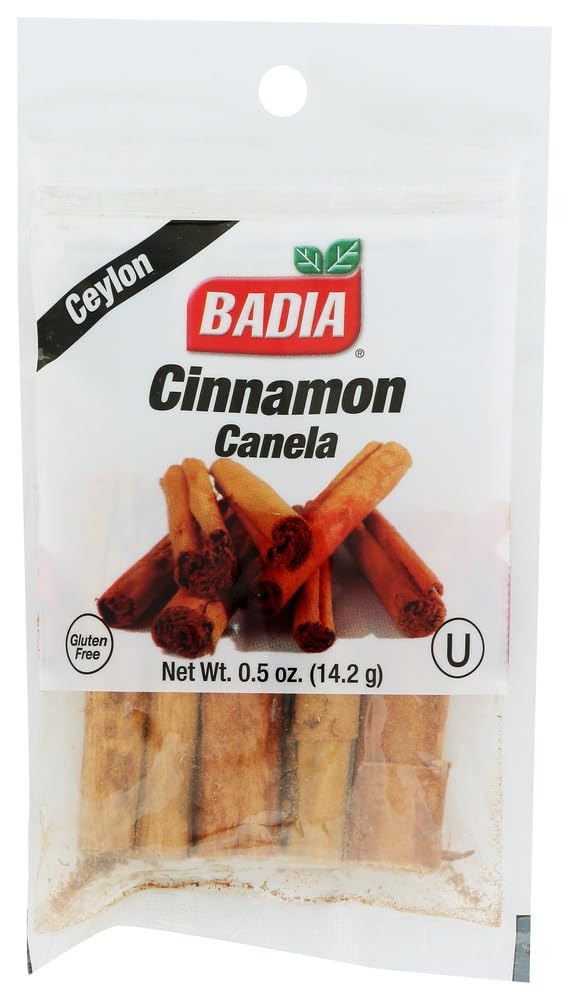
Item Name: Badia Cinnamon Sticks, 0.5-ounce bags (Pack of 12)
Bullet Point 1: Pack of twelve, 0.5-Ounce (Total of 6-Ounces)
Bullet Point 2: Badia Cinnamon Sticks
Bullet Point 3: Used for desserts, fruit preparations and beverages
Bullet Point 4: Packed in USA
Value: 6.0
Unit: Ounce

Price: 1.26